Berks County, Pennsylvania

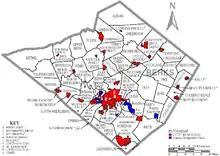
Map of Berks County with municipal labels showing cities and boroughs (in red), townships (in white), and census-designated places (in blue)

Berks County is strongly Republican, but is still competitive. As of 2023, the Republican Party maintained a total registration edge over Democrats in Berks County. At the top of the Pennsylvania ticket in November 2022, Berks County split its votes, supporting Democrat Josh Shapiro for governor and Republican Mehmet Oz for U.S. Senate. The last Democratic presidential candidate to win the county was Barack Obama in 2008.